No Name (brand)

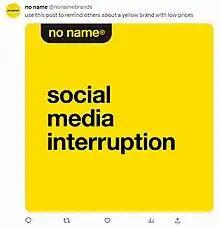
Example of a No Name social media ad, showcasing the simple and humorous style.

In 2019, Loblaw launched a multi-platform advertising campaign for No Name, with a focus on its "Simple Check" branding for No Name products produced without ingredients such as hydrogenated oil, or artificial colours and flavouring. The campaign relies primarily on self-referential humour relating to No Name's own branding and the clichés of the platform, such as social media posts containing deadpan quips regarding its products ("Social tea biscuits — can be consumed alone"), Twitter posts "liveblogging" the Primetime Emmy Awards with generic statements ("a winner has won again"), Toronto GO trains and a taxi cab with livery mimicking No Name's packaging and social media posts (with the former labelled "for going places"), and a television commercial taking place in a yellow kitchen with every item labeled in Helvetica, and a mom and her children labelled and referred to as "Relatable Adult", "Adorable Child #1", and "Adorable Child #2".